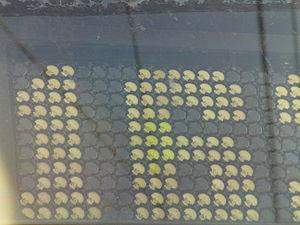
La girouette à pastilles est un dispositif d'information des véhicules de transport. Ces girouettes sont habituellement éclairées par un néon.